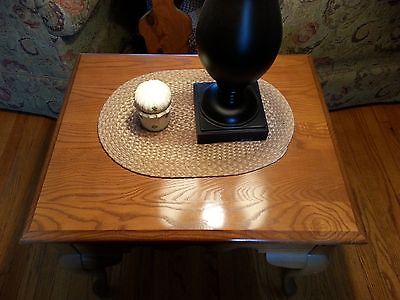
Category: table